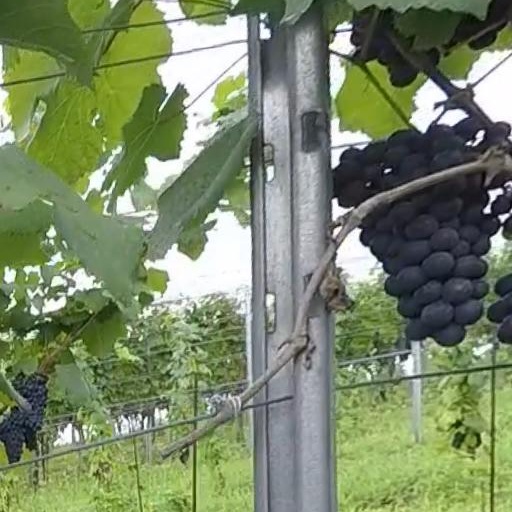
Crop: grape